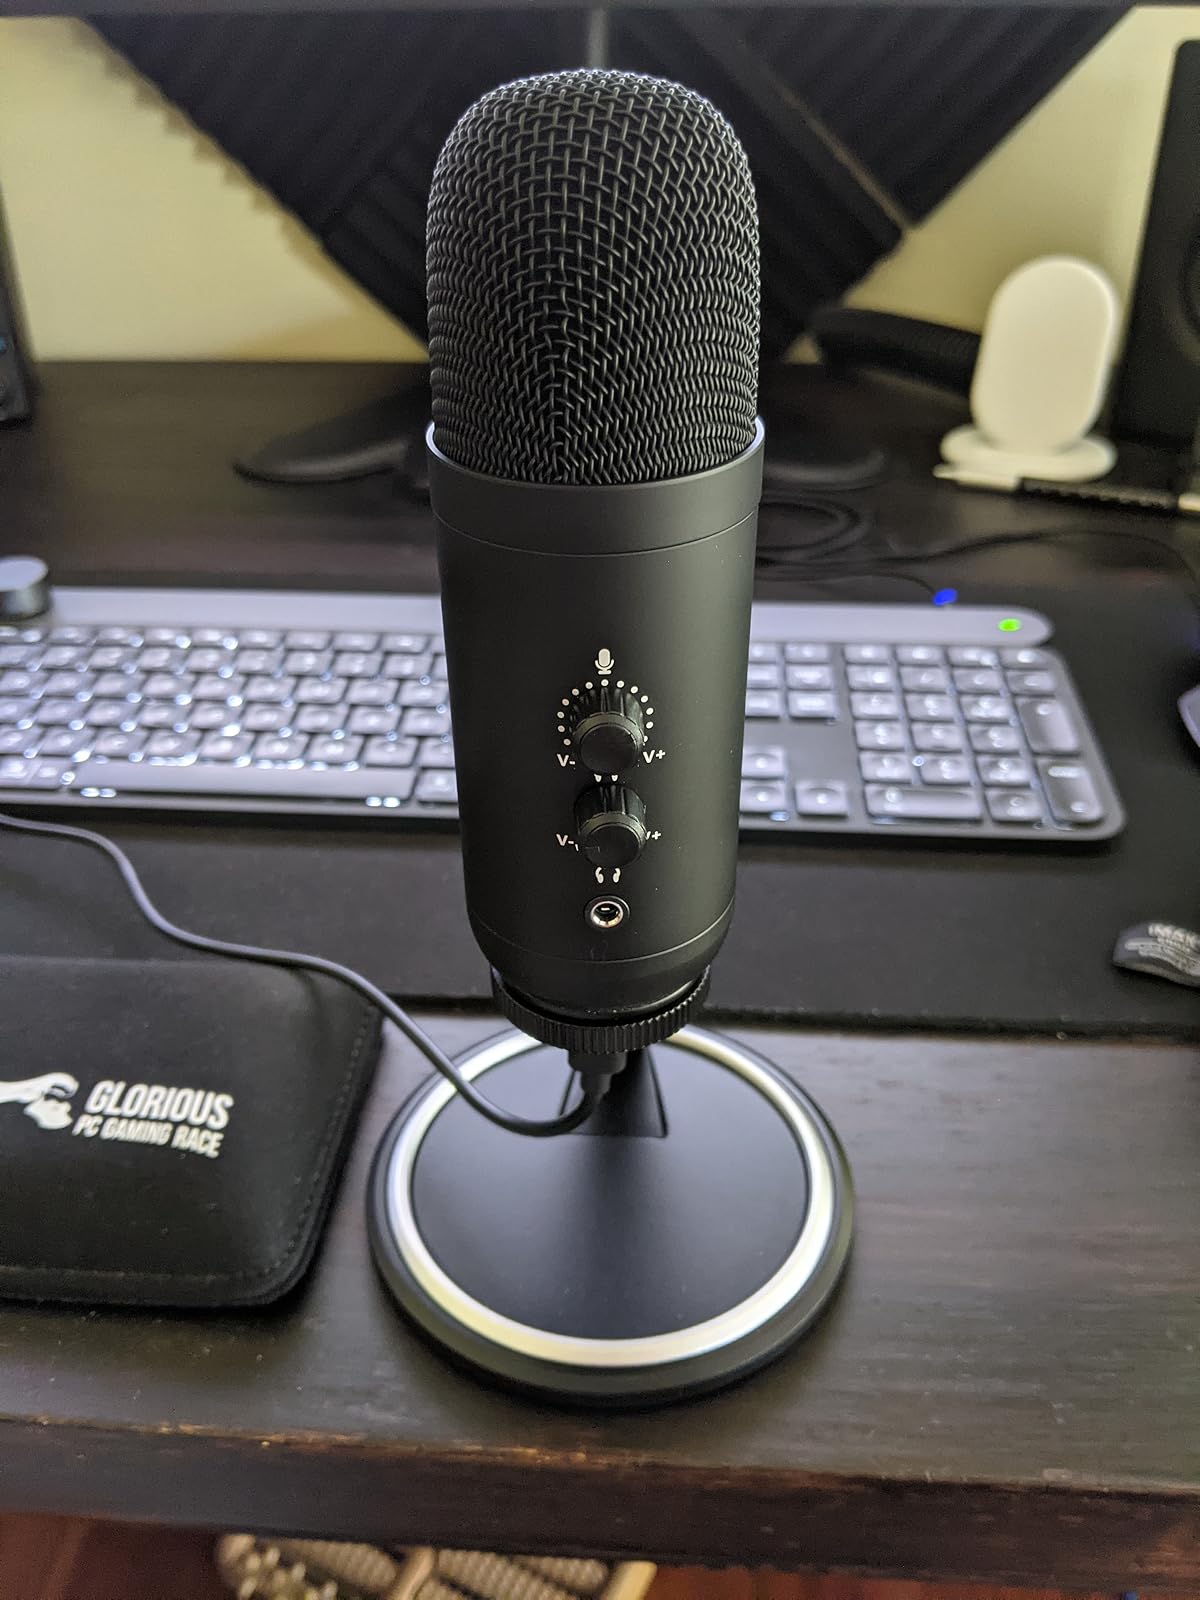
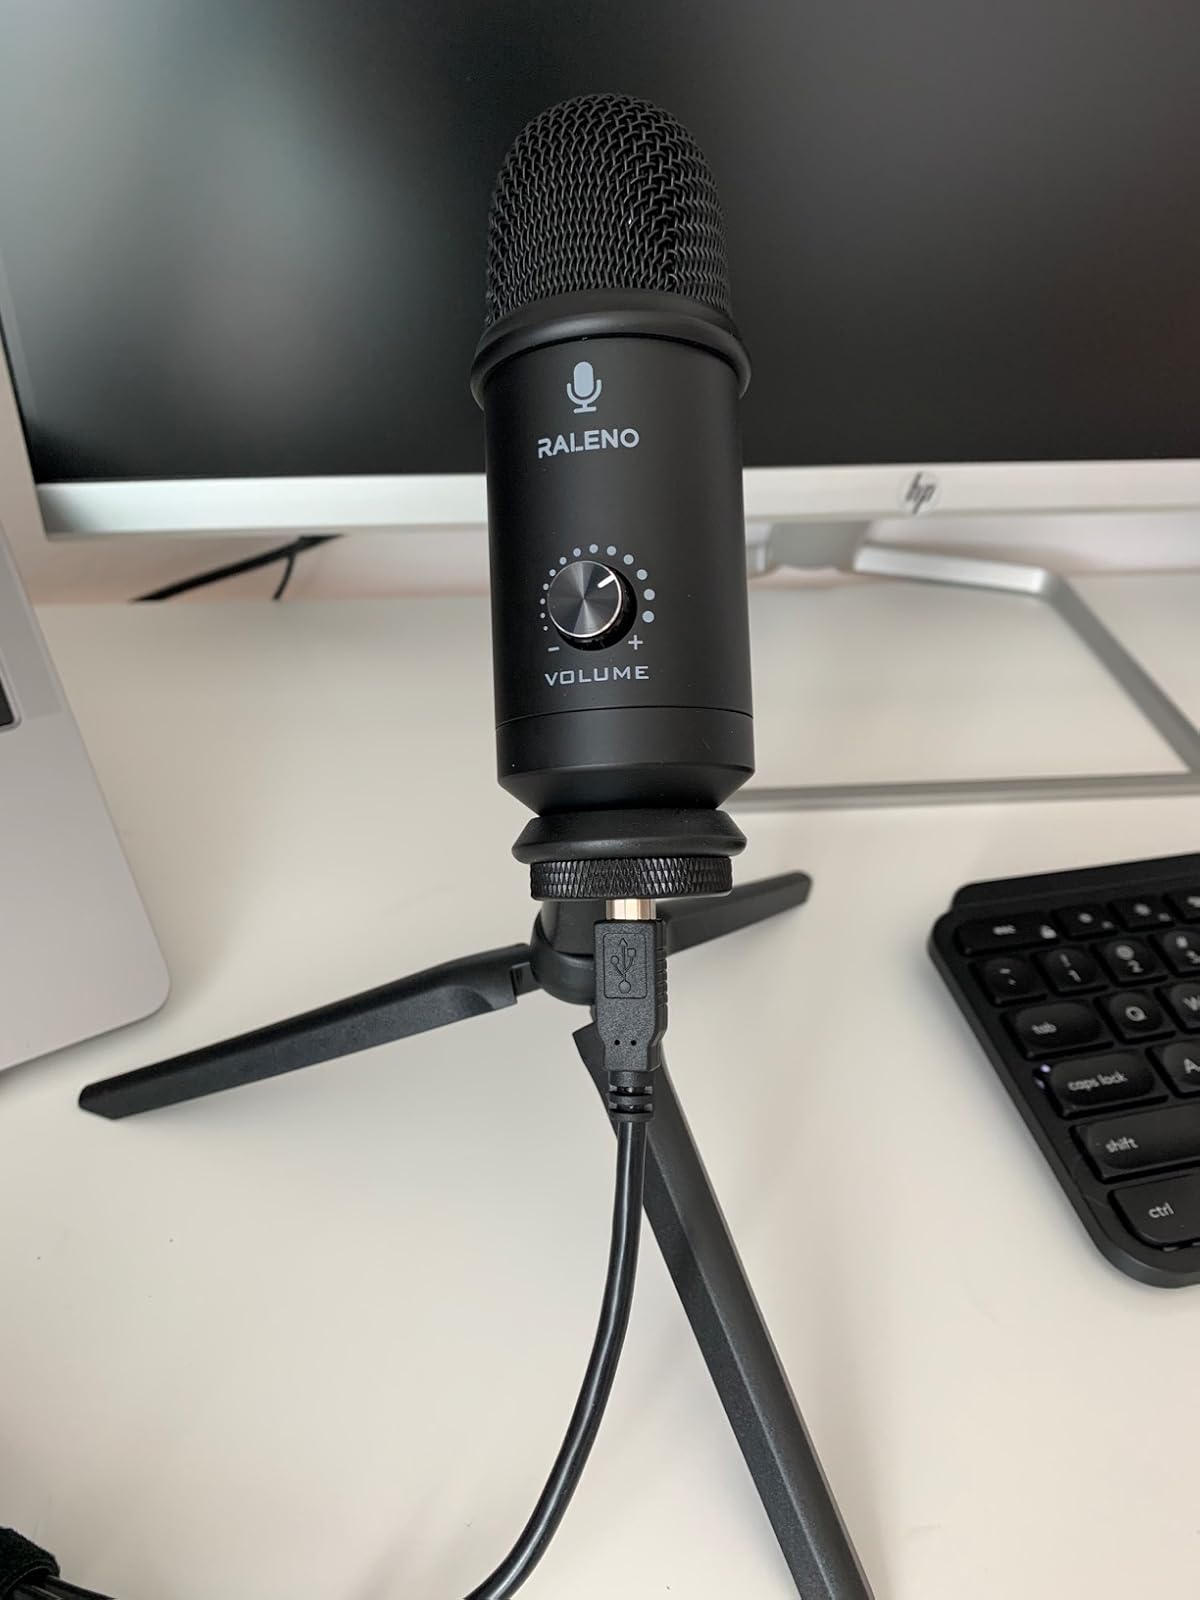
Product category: microphone
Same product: no